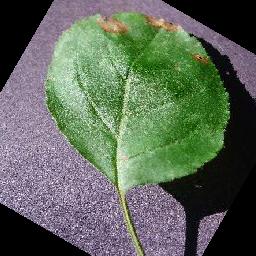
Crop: apple
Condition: black_rot